Describe the emotion expressed in this image:  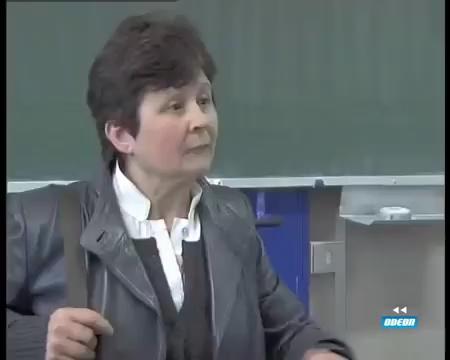
This person displays Suffering, valence and arousal with low intensity.